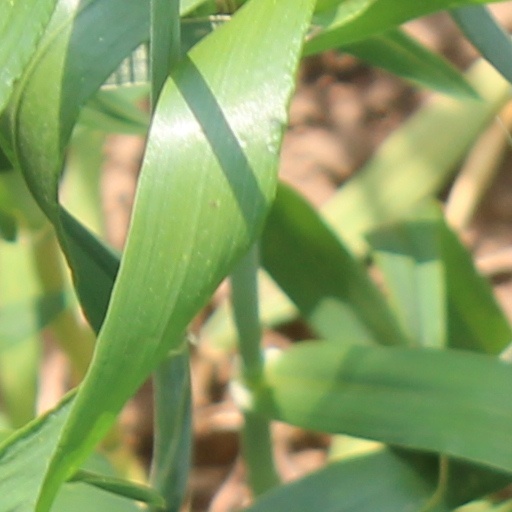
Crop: wheat